1996 12 Hours of Sebring

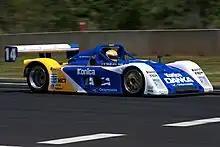
Riley & Scott Mk III

The 44th Superflo 12 Hours of Sebring presented by Aurora was an endurance racing sports car event held at Sebring International Raceway from March 13–16, 1996. The race served as the second round of the 1996 IMSA GT Championship.